Splash pad

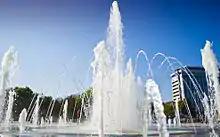
The Splash Fountain in Krasnodar, Russia, the largest splash fountain in Europe

Splash fountains, unlike splash pads, encourage use from people of all ages. These fountains are usually designed to be both visually appealing (from a distance) and also interactive. As such, they are designed to allow easy access, often at ground level. They tend to feature nonslip surfaces, and have no standing water, to eliminate possible drowning hazards, so that no lifeguards are required. Multiple fountains may start and stop in unison or according to a pattern for artistic effect. While they may be placed in public parks like children's splash pads, splash fountains are also likely to be placed in public squares or at urban beaches.